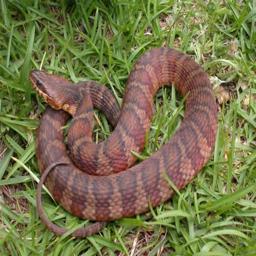
Animal: snakes